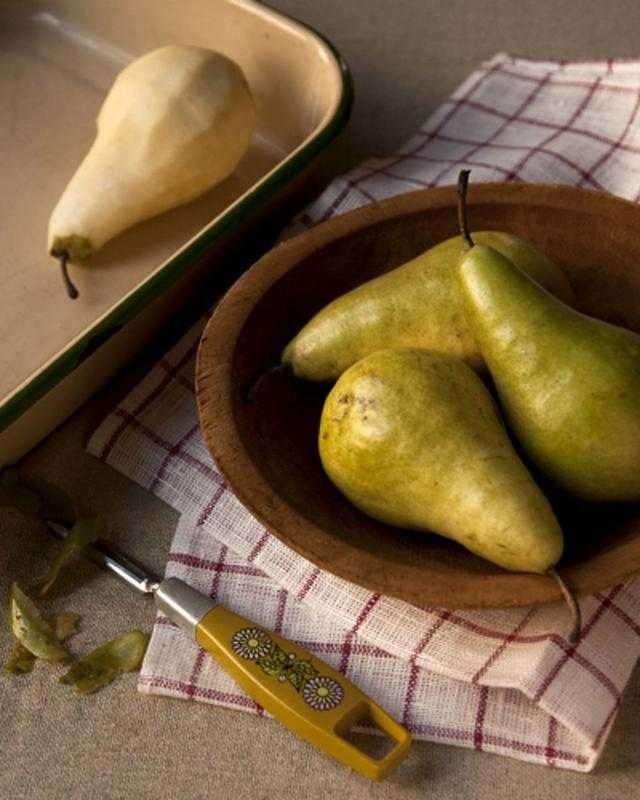
Label: Pear